Wilson Caldwell

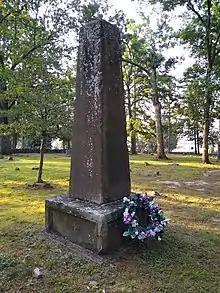
Monument to Wilson Swain Caldwell at the Old Chapel Hill Cemetery

Wilson Caldwell was married to Susan Kirby. They had twelve children, of whom five died in childhood from pneumonia, and two others predeceased their parents. Caldwell died in 1898 and is buried at the Old Chapel Hill Cemetery, beside his father, November Caldwell, and his son, Doctor Edwin Caldwell. The UNC class of 1891 had a monument placed on his grave, a large sandstone obelisk once used to honor University president Joseph Caldwell.